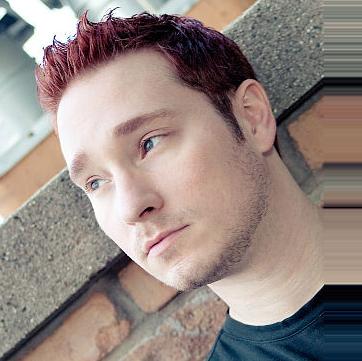
Age: 32